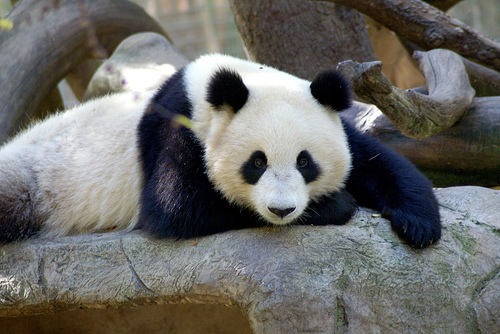
Label: pandas